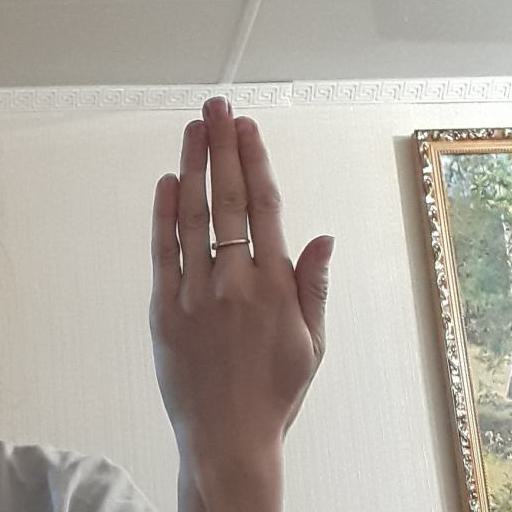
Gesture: stop_inverted